Mycena polygramma

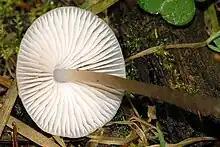
The gills are squarely attached to the stem and flushed with pink in maturity.

The cap of the "M. polygramma" fruit body is in diameter, and initially egg- to cone-shaped, but expands to become conic to bell-shaped or nearly convex with an abrupt small umbo, or at times plane with a conic umbo. On young fruit bodies, the cap margin is slightly curved inward, and frequently has scalloped edges; in maturity the margin flares out or is recurved and wavy. The surface of the cap is initially covered with short, fine whitish or grayish hairs that often persist until near maturity. With age, the cap surface becomes smooth, the color dark brownish gray to black beneath the bloom, fading slowly to a pale gray, and nearly pinkish-buff at times. The cap margin is opaque and frequently has narrow, deep furrows or grooves, with the surface often more or less uneven and appearing as if streaked with glistening lines. The flesh is very hard and cartilaginous, watery grayish to white, rather thin, and with no distinctive odor and a mild taste.